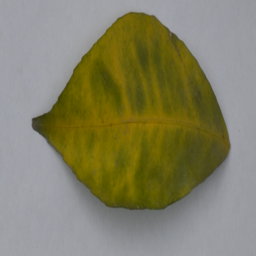
Plant part: leaf
Disease: greening